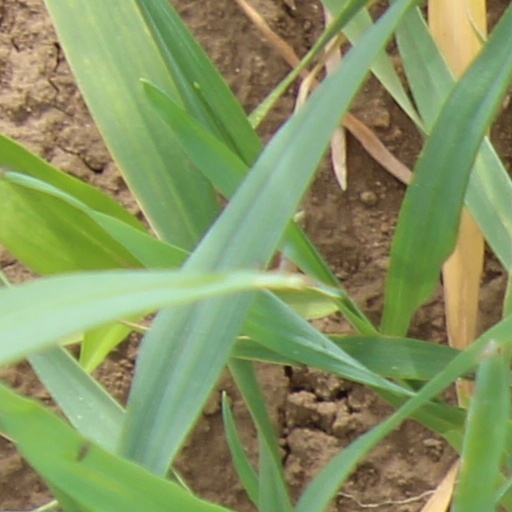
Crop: wheat